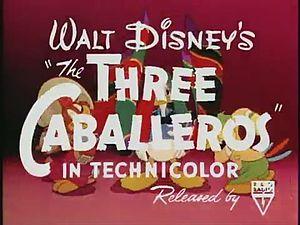
Les Trois Caballeros, est le 9ᵉ long-métrage d'animation et le 7ᵉ « Classique d'animation » des studios Disney. Sorti en 1944 et mêlant animation et prises de vues réelles, le film reprend plusieurs personnages de Saludos Amigos.